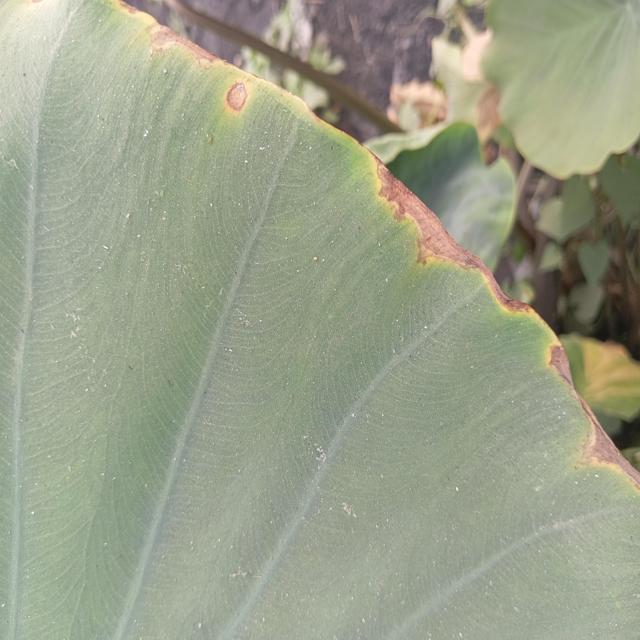
Label: Mid_Blight